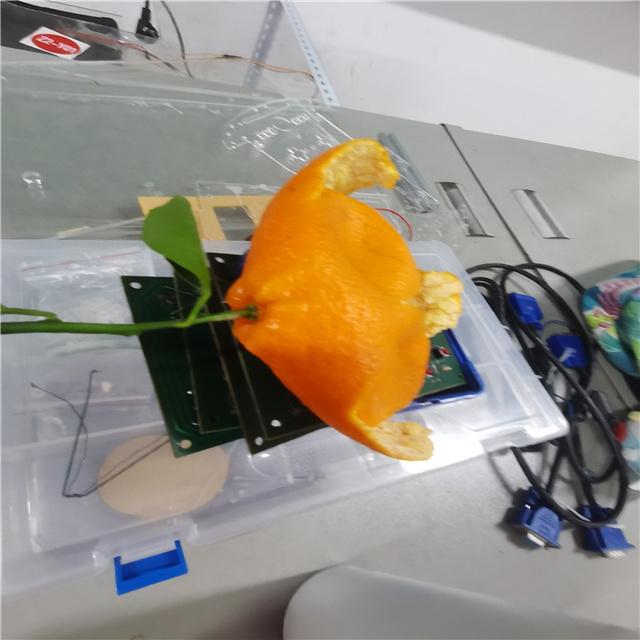
Label: peels